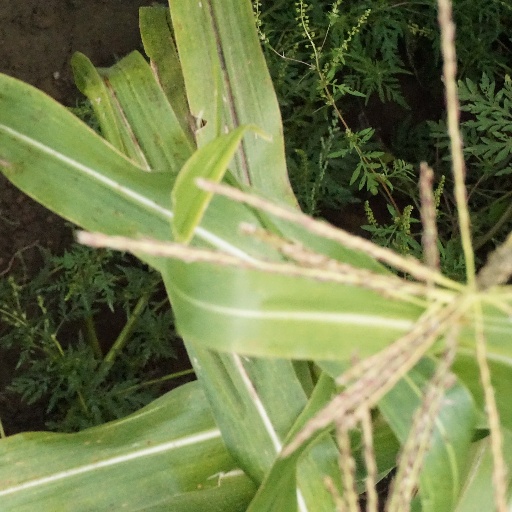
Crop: maize; corn